November Music

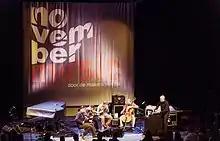
November Music2013

The ten-day festival is held in the first half of November. It offers a programme of contemporary composed music, jazz and improvisation, avant-garde world music, sound installations, electronic music, modern opera, music theatre, and interdisciplinary performances. Concerts are staged in different venues.